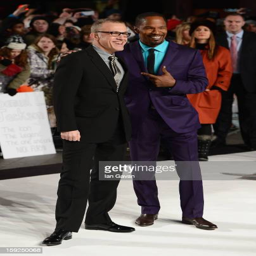
actor and pop artist attend the premiere